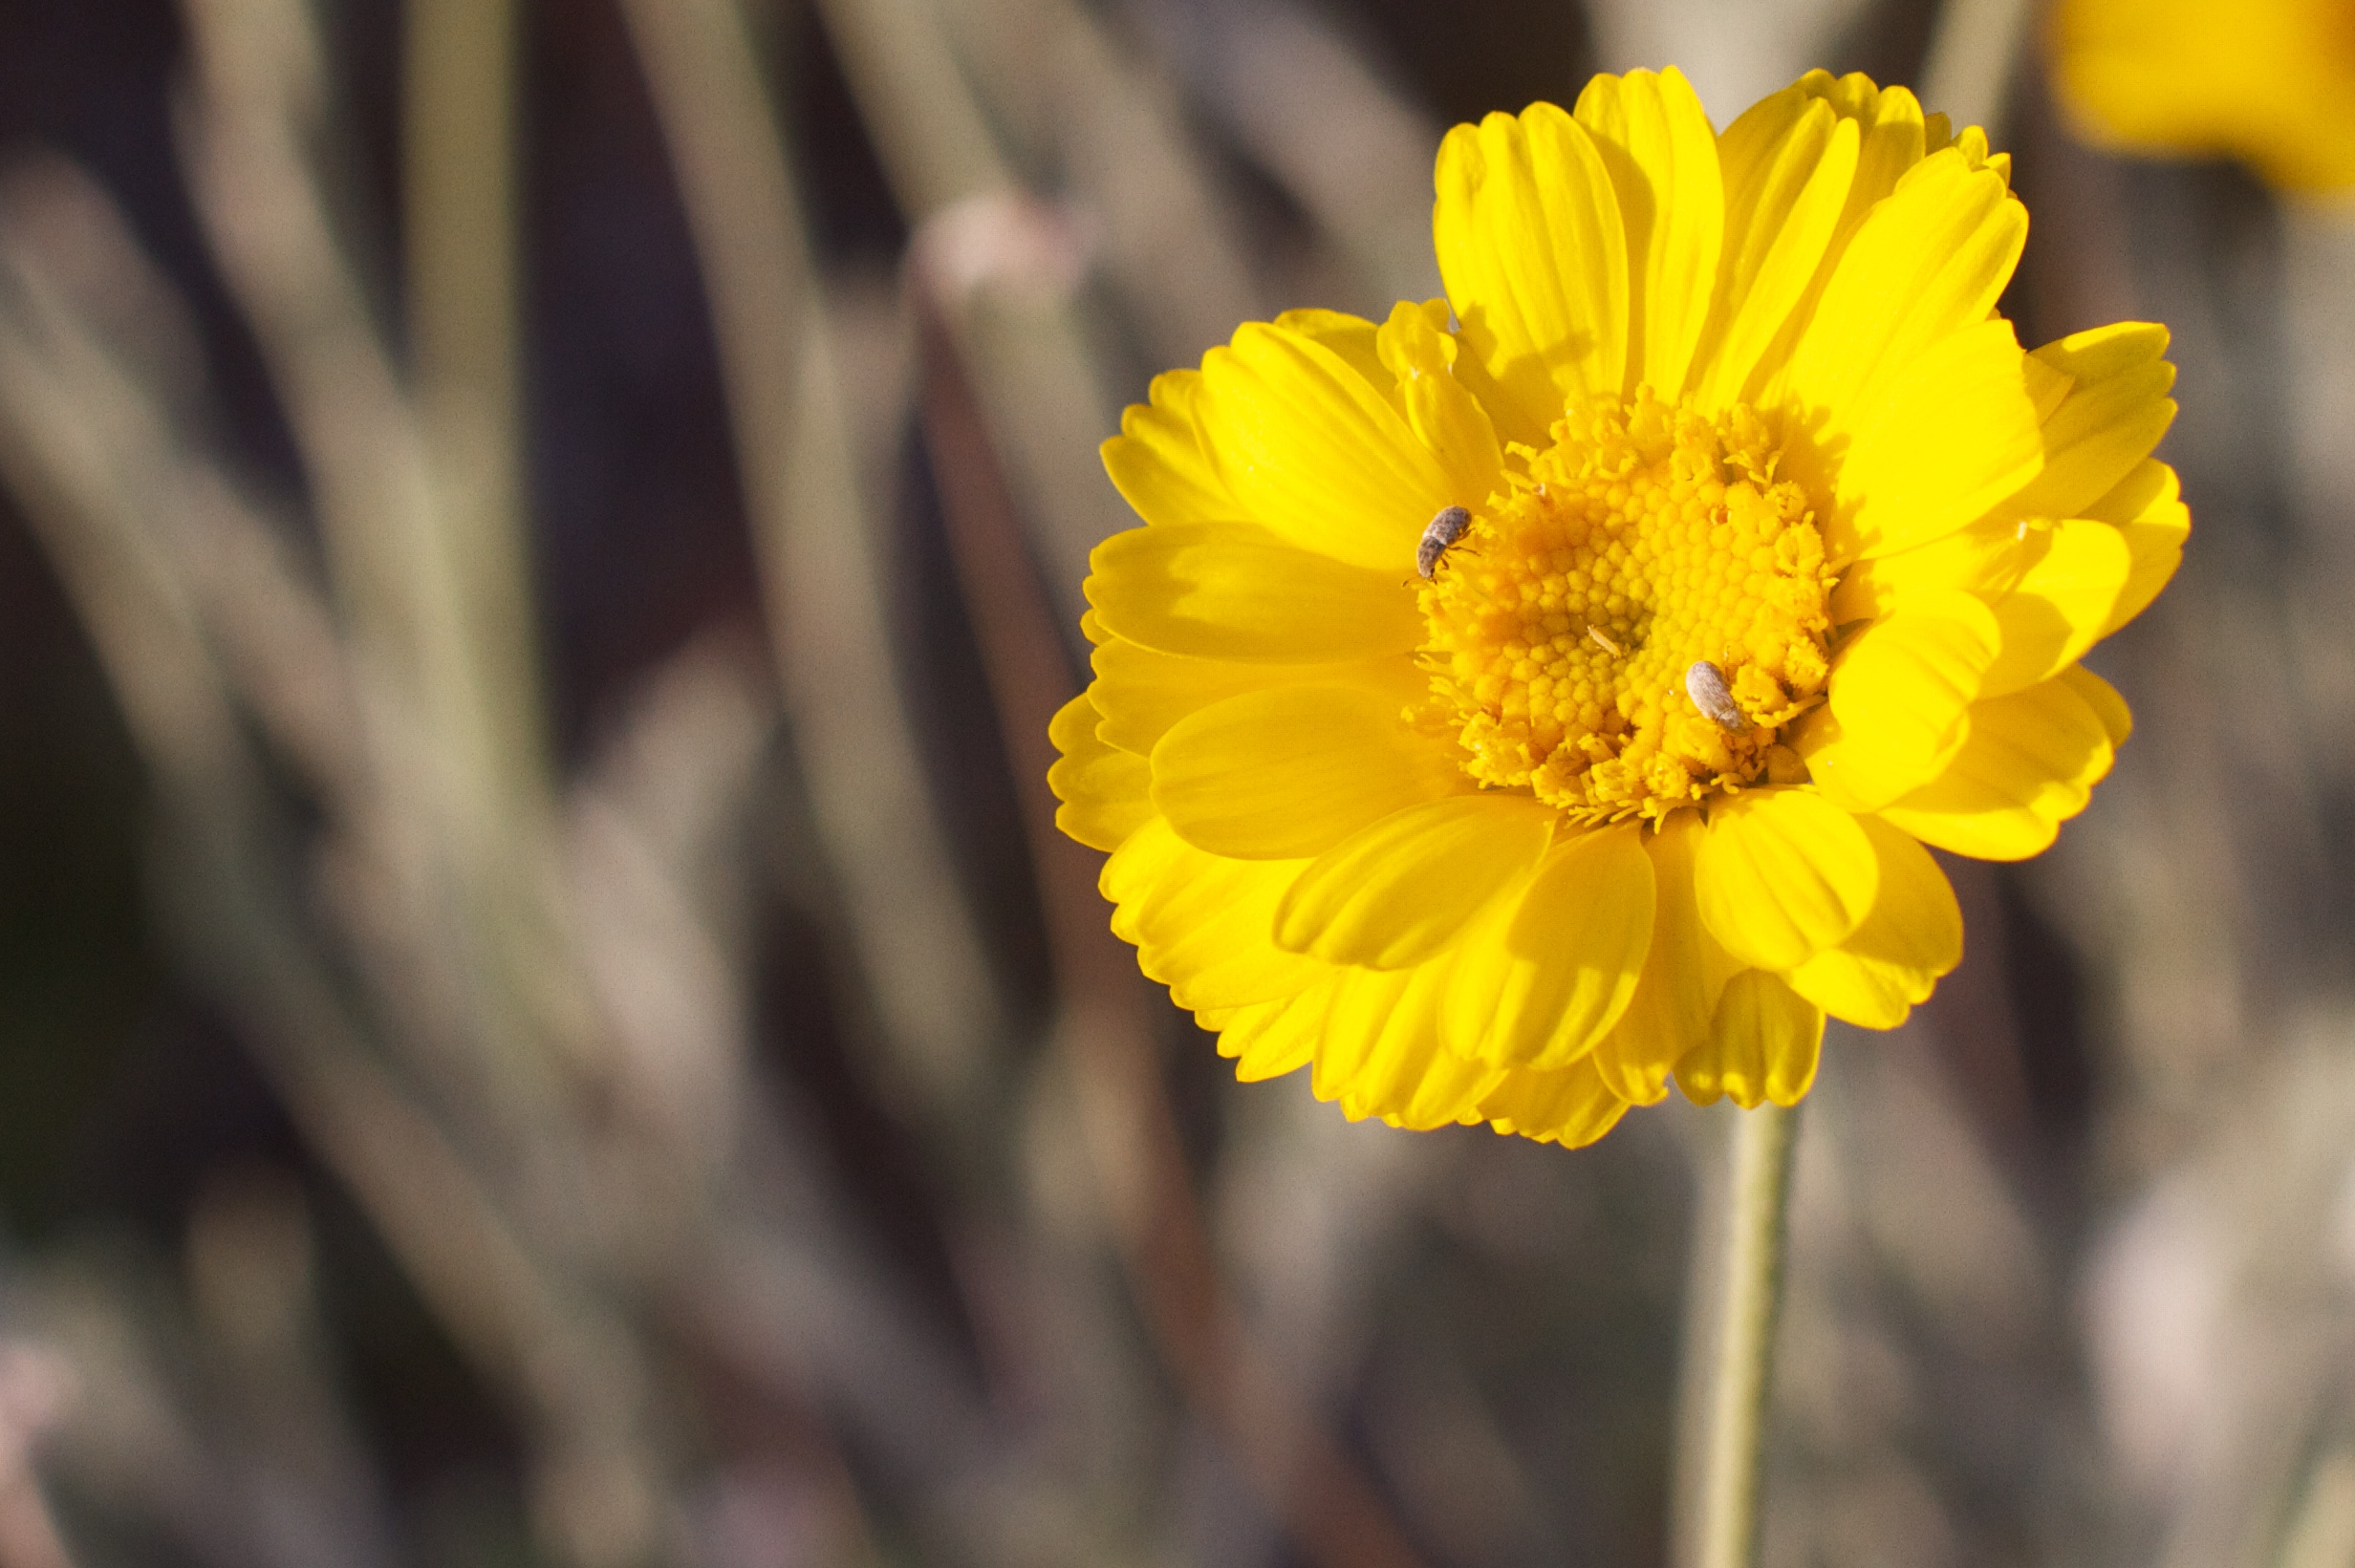
plant, photography, flower, petal, herb, botany, yellow, flora, wildflower, close up, narcissus, macro photography, flowering plant, daisy family, plant stem, land plant